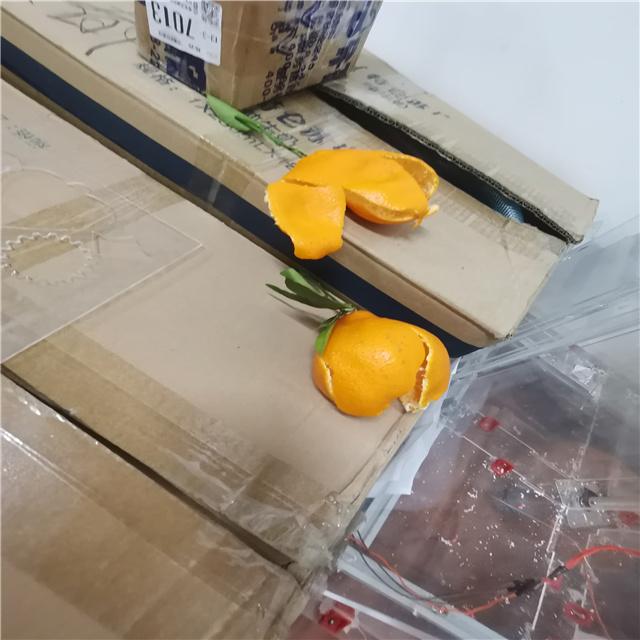
Label: peels